Stratification (vegetation)

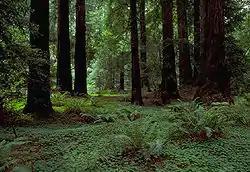
Forest with canopy, shrub and herb layers of vegetation

The following layers are generally distinguished: forest floor (root and moss layers), herb, shrub, understory and canopy layers. These vegetation layers are primarily determined by the height of their individual plants, the different elements may however have a range of heights. The actual layer is characterised by the height range in which the vast majority of photosynthetic organs (predominantly leaves) are found. Taller species will have part of their shoot system in the underlying layers. In addition to the above-ground stratification there is also a “root layer”. In the broadest sense, the layering of diaspores in the soil may be counted as part of the vertical structure.